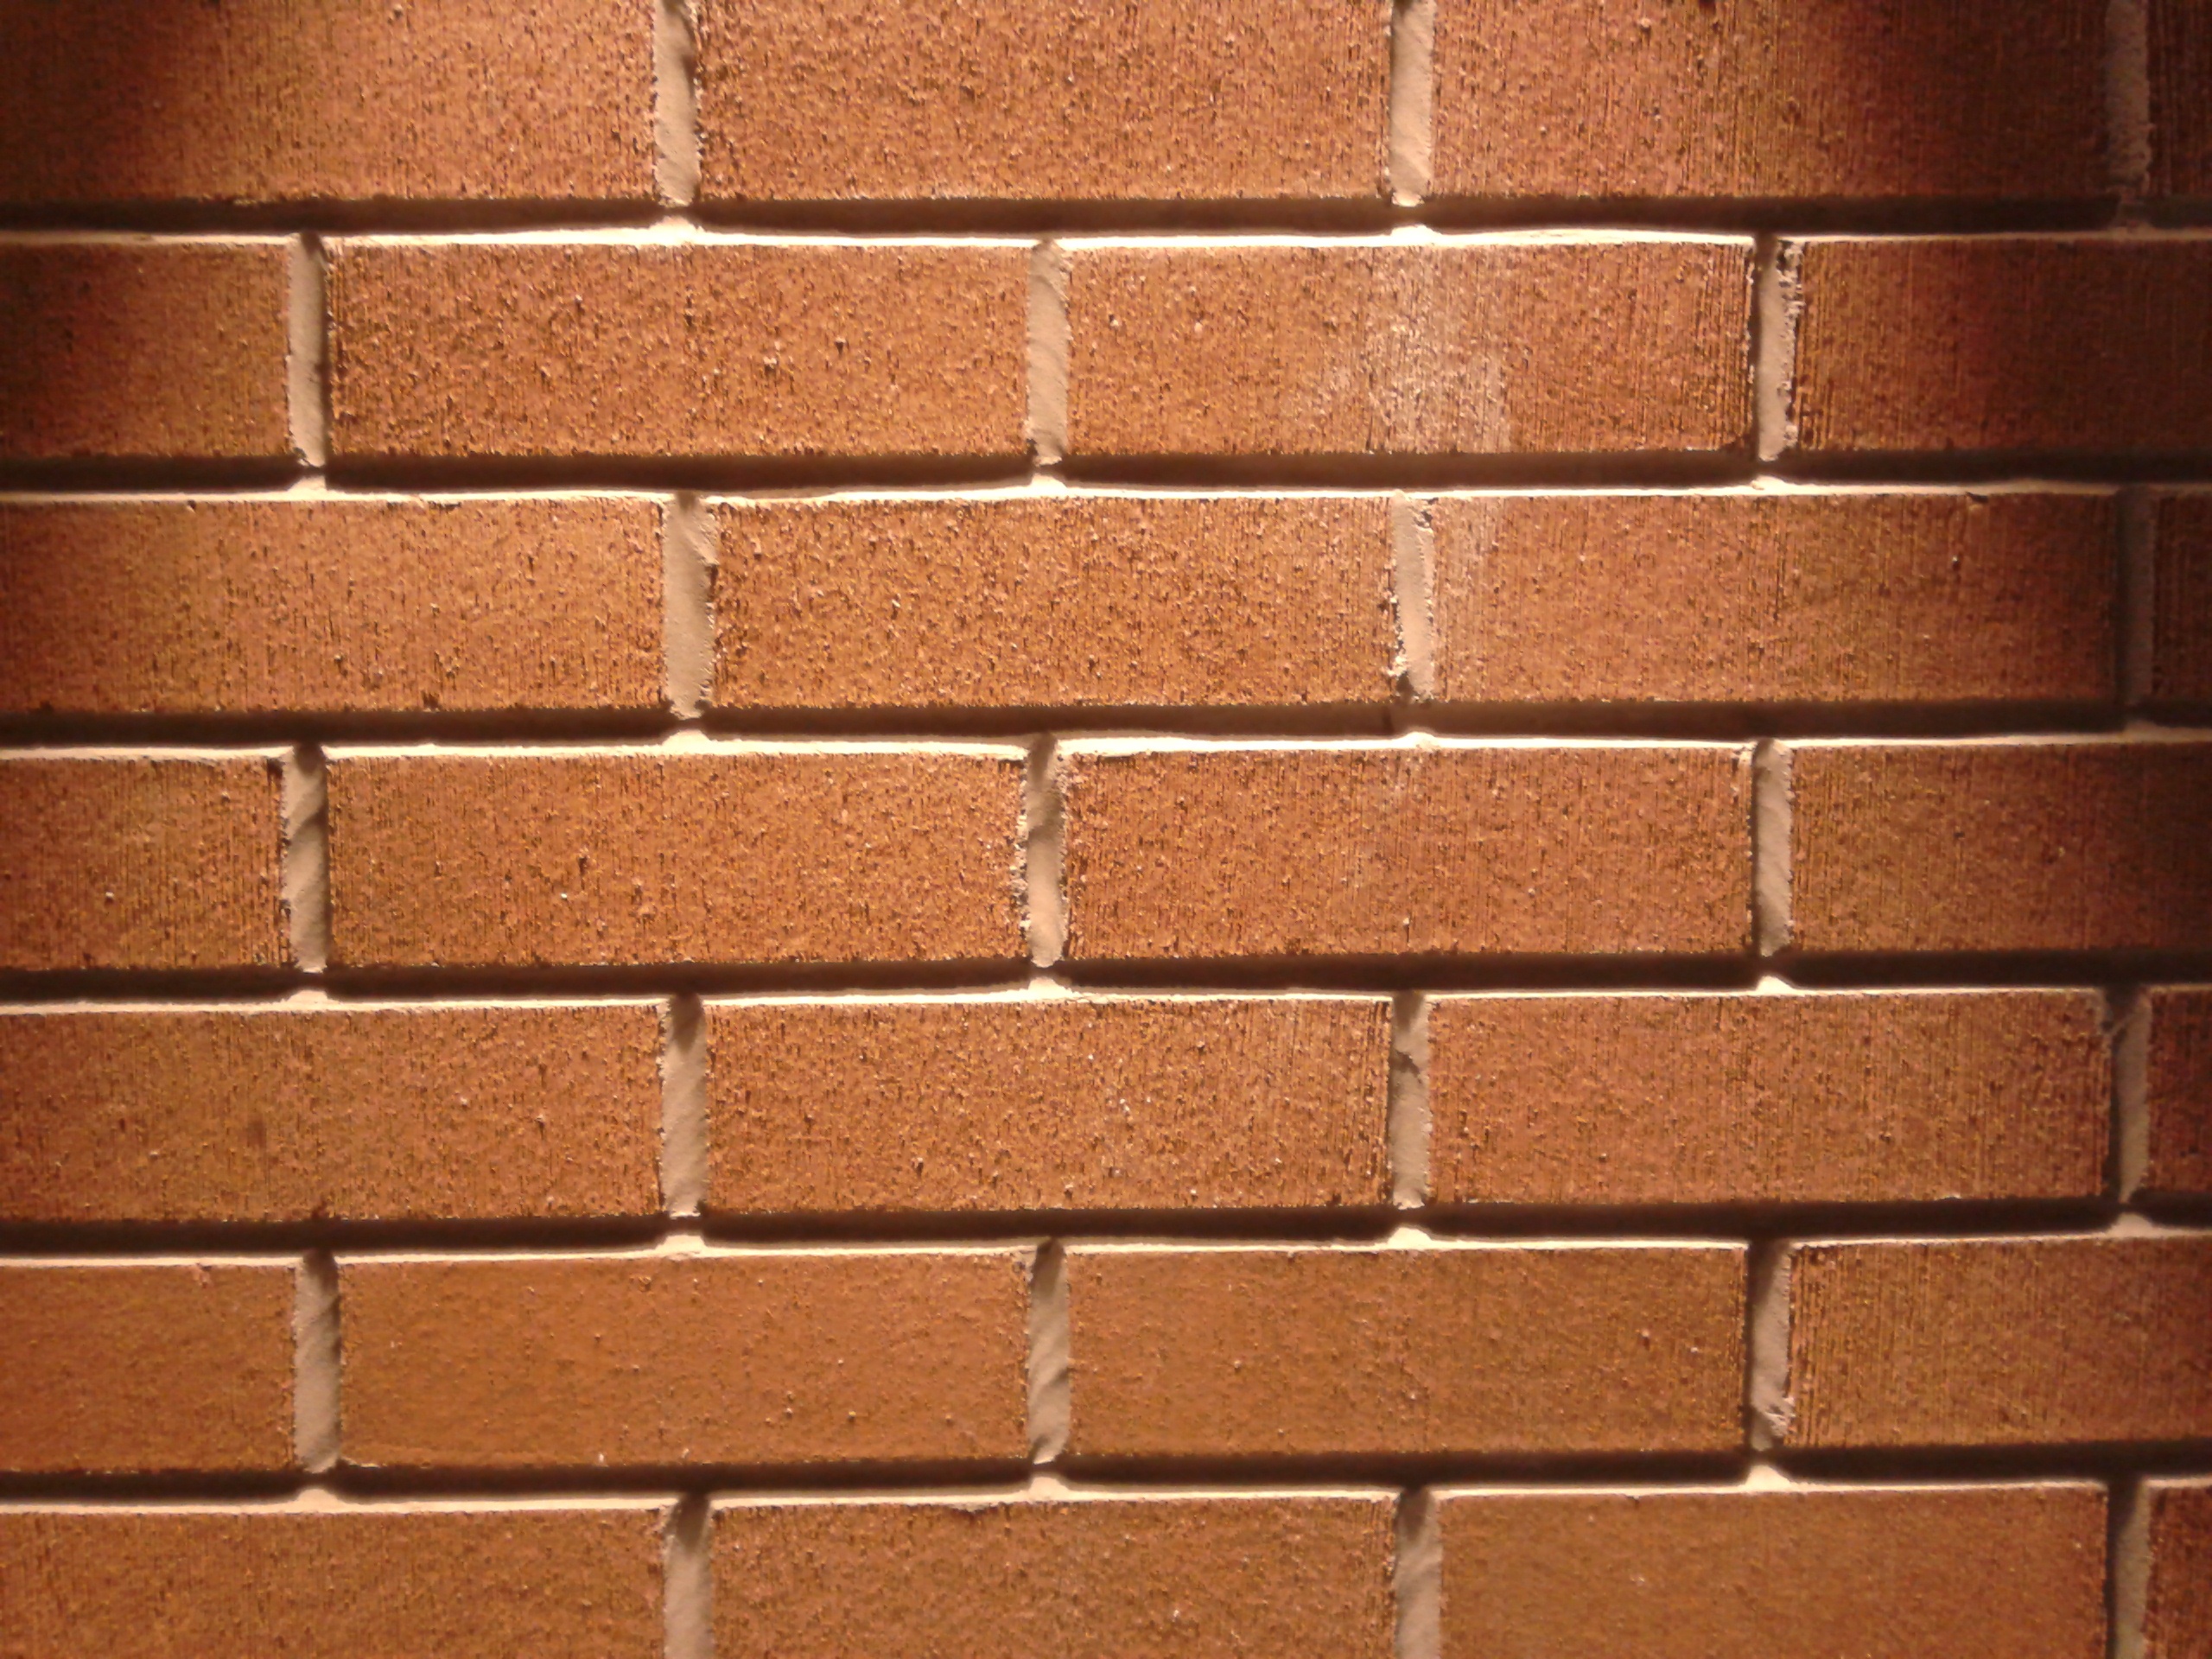
wood, floor, wall, red, tile, brick, material, hardwood, brickwork, flooring, wood stain